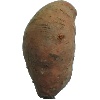
Label: potato_sweet